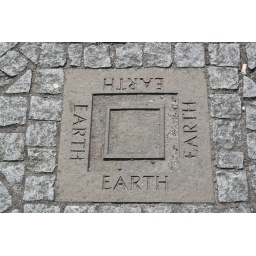
On the pavement beside the monument (1 of 4)